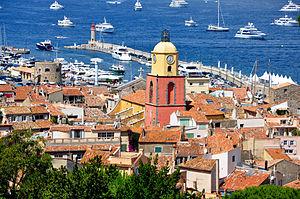
Saint-Tropez - Vue générale
L'église Notre-Dame-de-l'Assomption de Saint-Tropez est une église de style baroque du XVIᵉ siècle dédiée à Notre-Dame de l'Assomption à Saint-Tropez dans le Var en Provence. Ce monument, inscrit aux monuments historiques depuis le 9 juillet 1981, est un des emblèmes de la ville.
Saint-Tropez est une commune française située dans le département du Var en région Provence-Alpes-Côte d'Azur, chef-lieu du canton de Saint-Tropez.